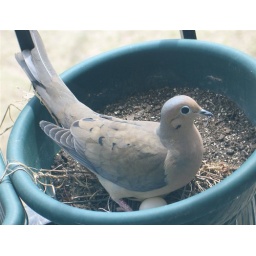
Shot of one egg in the nest poppa attends outside my kitchen window April 2006.